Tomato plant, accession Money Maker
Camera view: horizontal (90 deg, fisheye); turntable rotation: 0 degrees
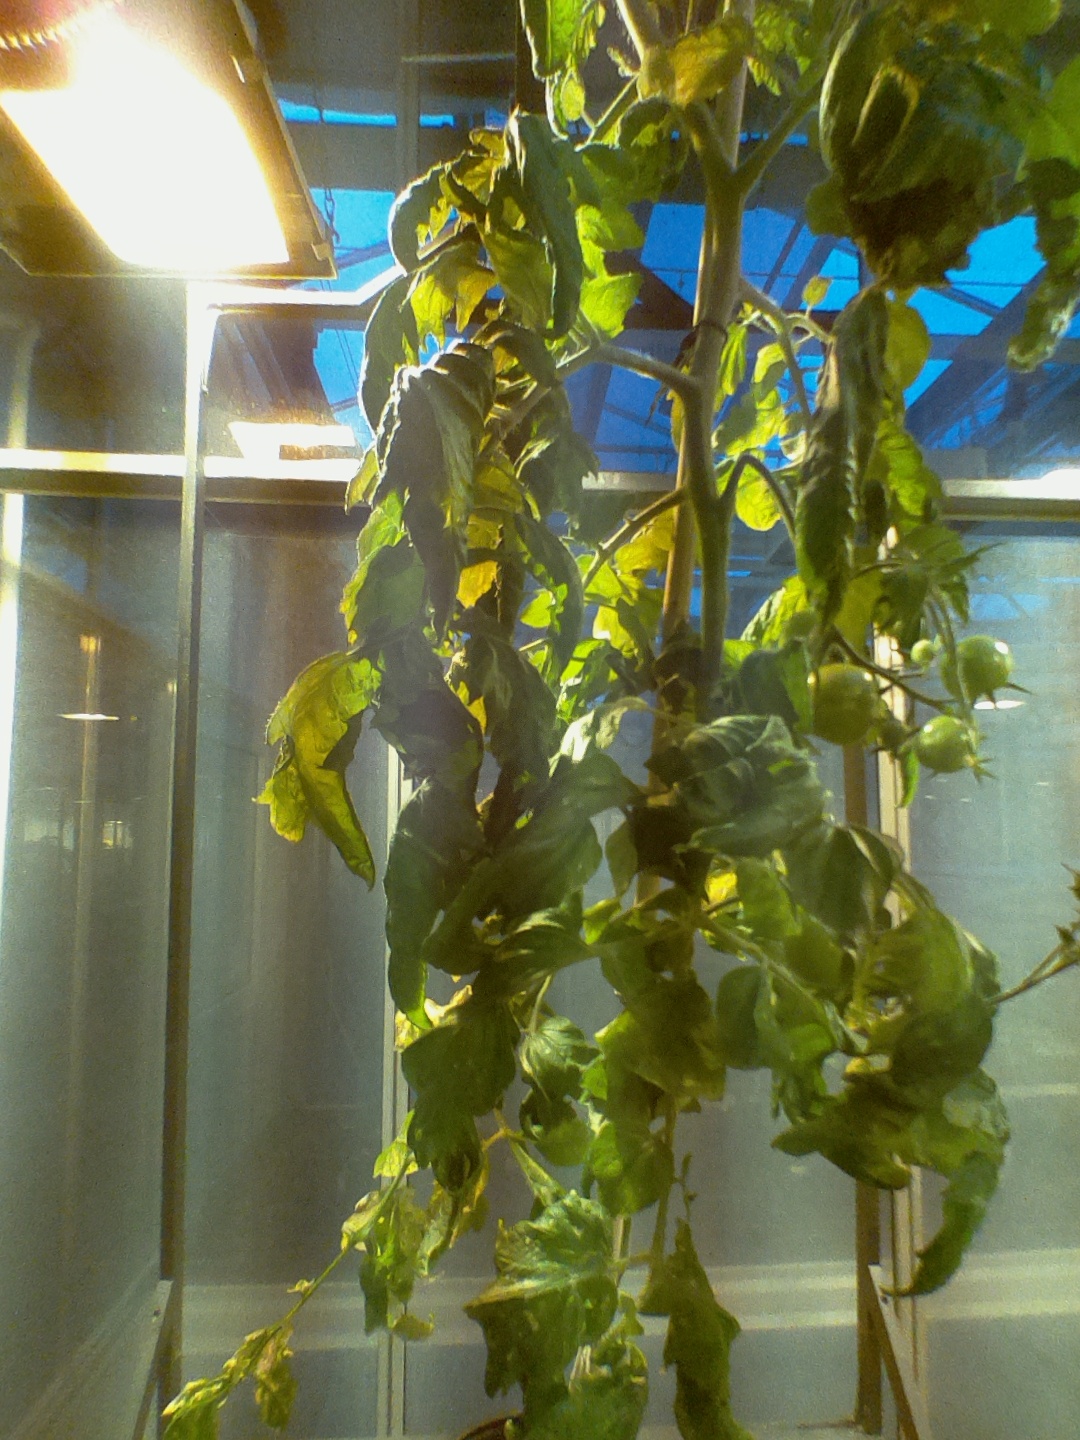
BBCH growth stage 74: 40%-50% of final fruit size